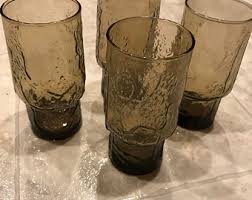
Waste category: glass